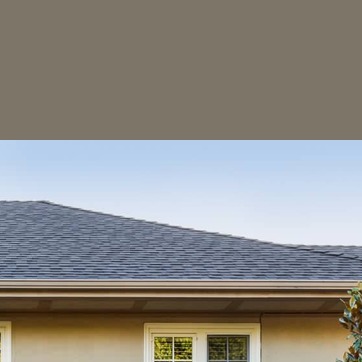
Material: sky